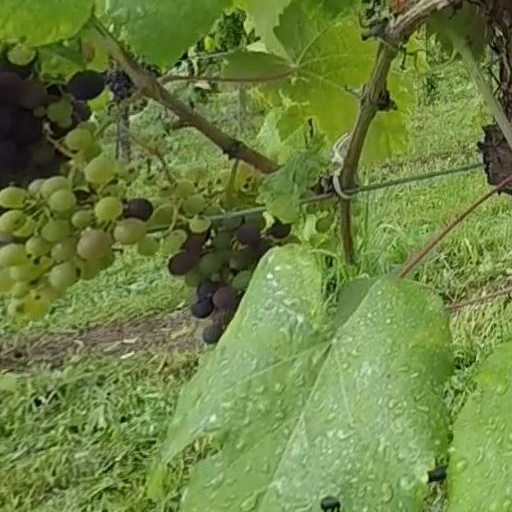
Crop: grape